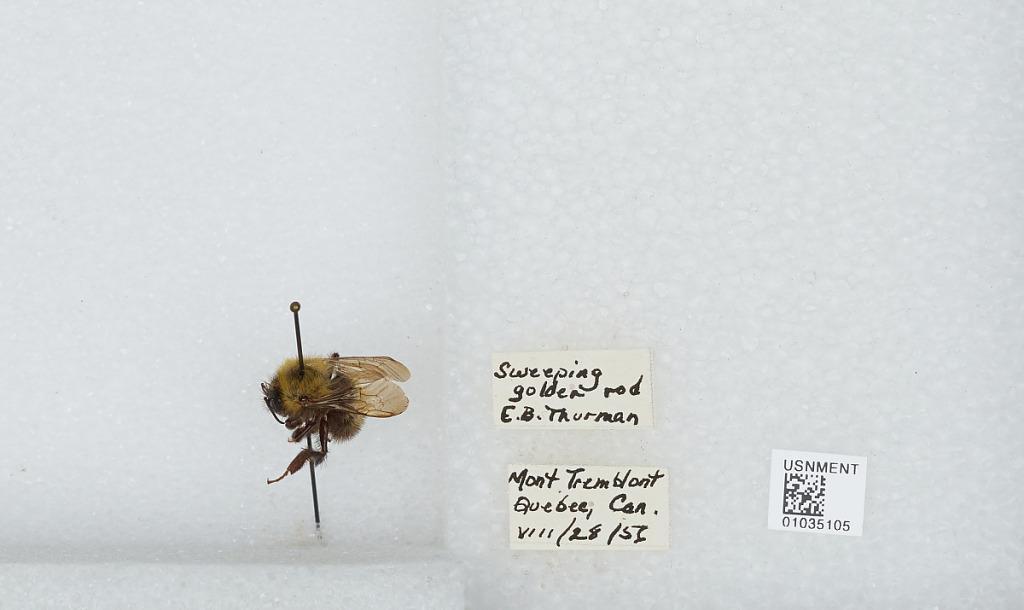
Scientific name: Bombus (Pyrobombus) perplexus Cresson
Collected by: E. Thurman
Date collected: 1956-8-28
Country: Canada
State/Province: Quebec
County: Laurentides Region
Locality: Mont Tremblont [a city in the Laurentian mountains of Quebec, approximately 130 kilometres (81 mi) north-west of Montreal and 140 kilometres (87 mi) north-east of Ottawa]
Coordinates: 46.1177, -74.5958